Timeline of World War I (1917–1918)

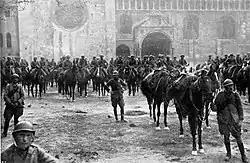
Italian troops reach Trento during the Battle of Vittorio Veneto, 1918. Italy's victory marked the end of the war on the Italian Front and secured the dissolution of the Austro-Hungarian Empire.

British and Dominion forces launched the next phase of the campaign with the Battle of Albert on 21 August. The assault was widened by French and then further British forces in the following days. During the last week of August, the Allied pressure along a front against the enemy was heavy and unrelenting. From German accounts, "Each day was spent in bloody fighting against an ever and again on-storming enemy, and nights passed without sleep in retirements to new lines."